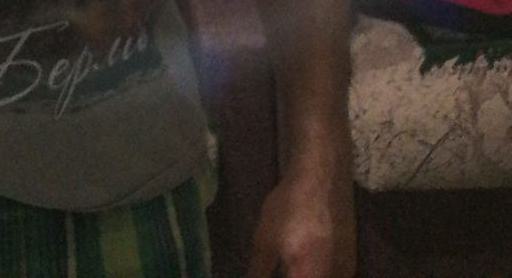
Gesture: no_gesture